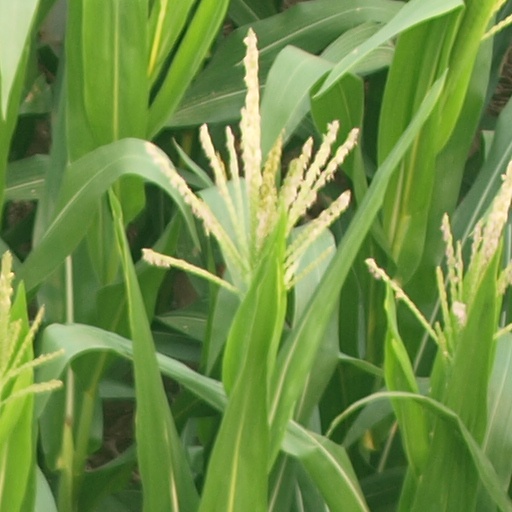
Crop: maize; corn